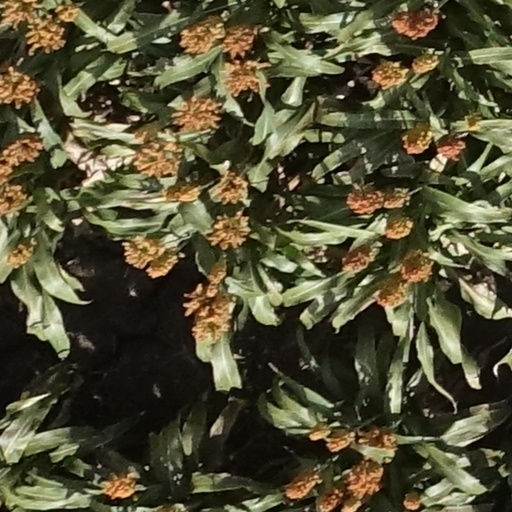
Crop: sorghum